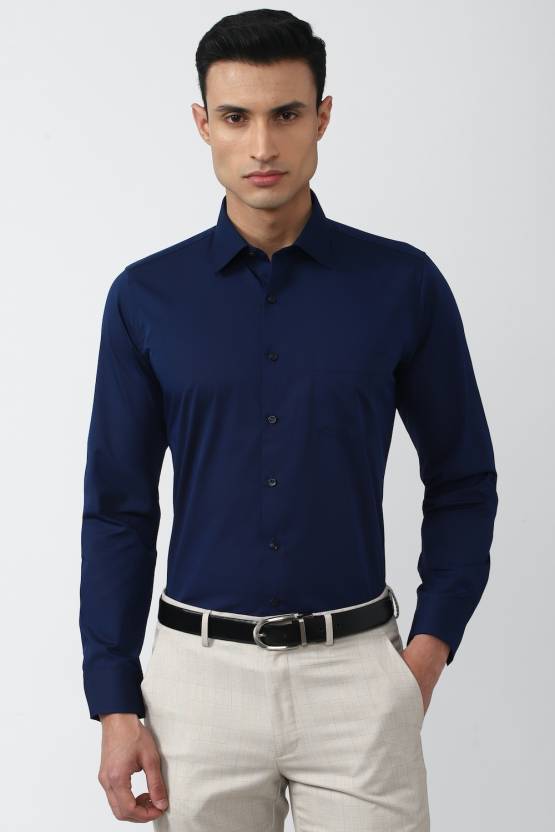
Product: Men Slim Fit Self Design Spread Collar Formal Shirt
Price: ₹1,599
Colors: Dark Blue
Pattern: Self Design
Description: Upgrade your wardrobe with this Navy Solid shirt, tailored in Slim Fit from Van Heusen by Van Heusen.